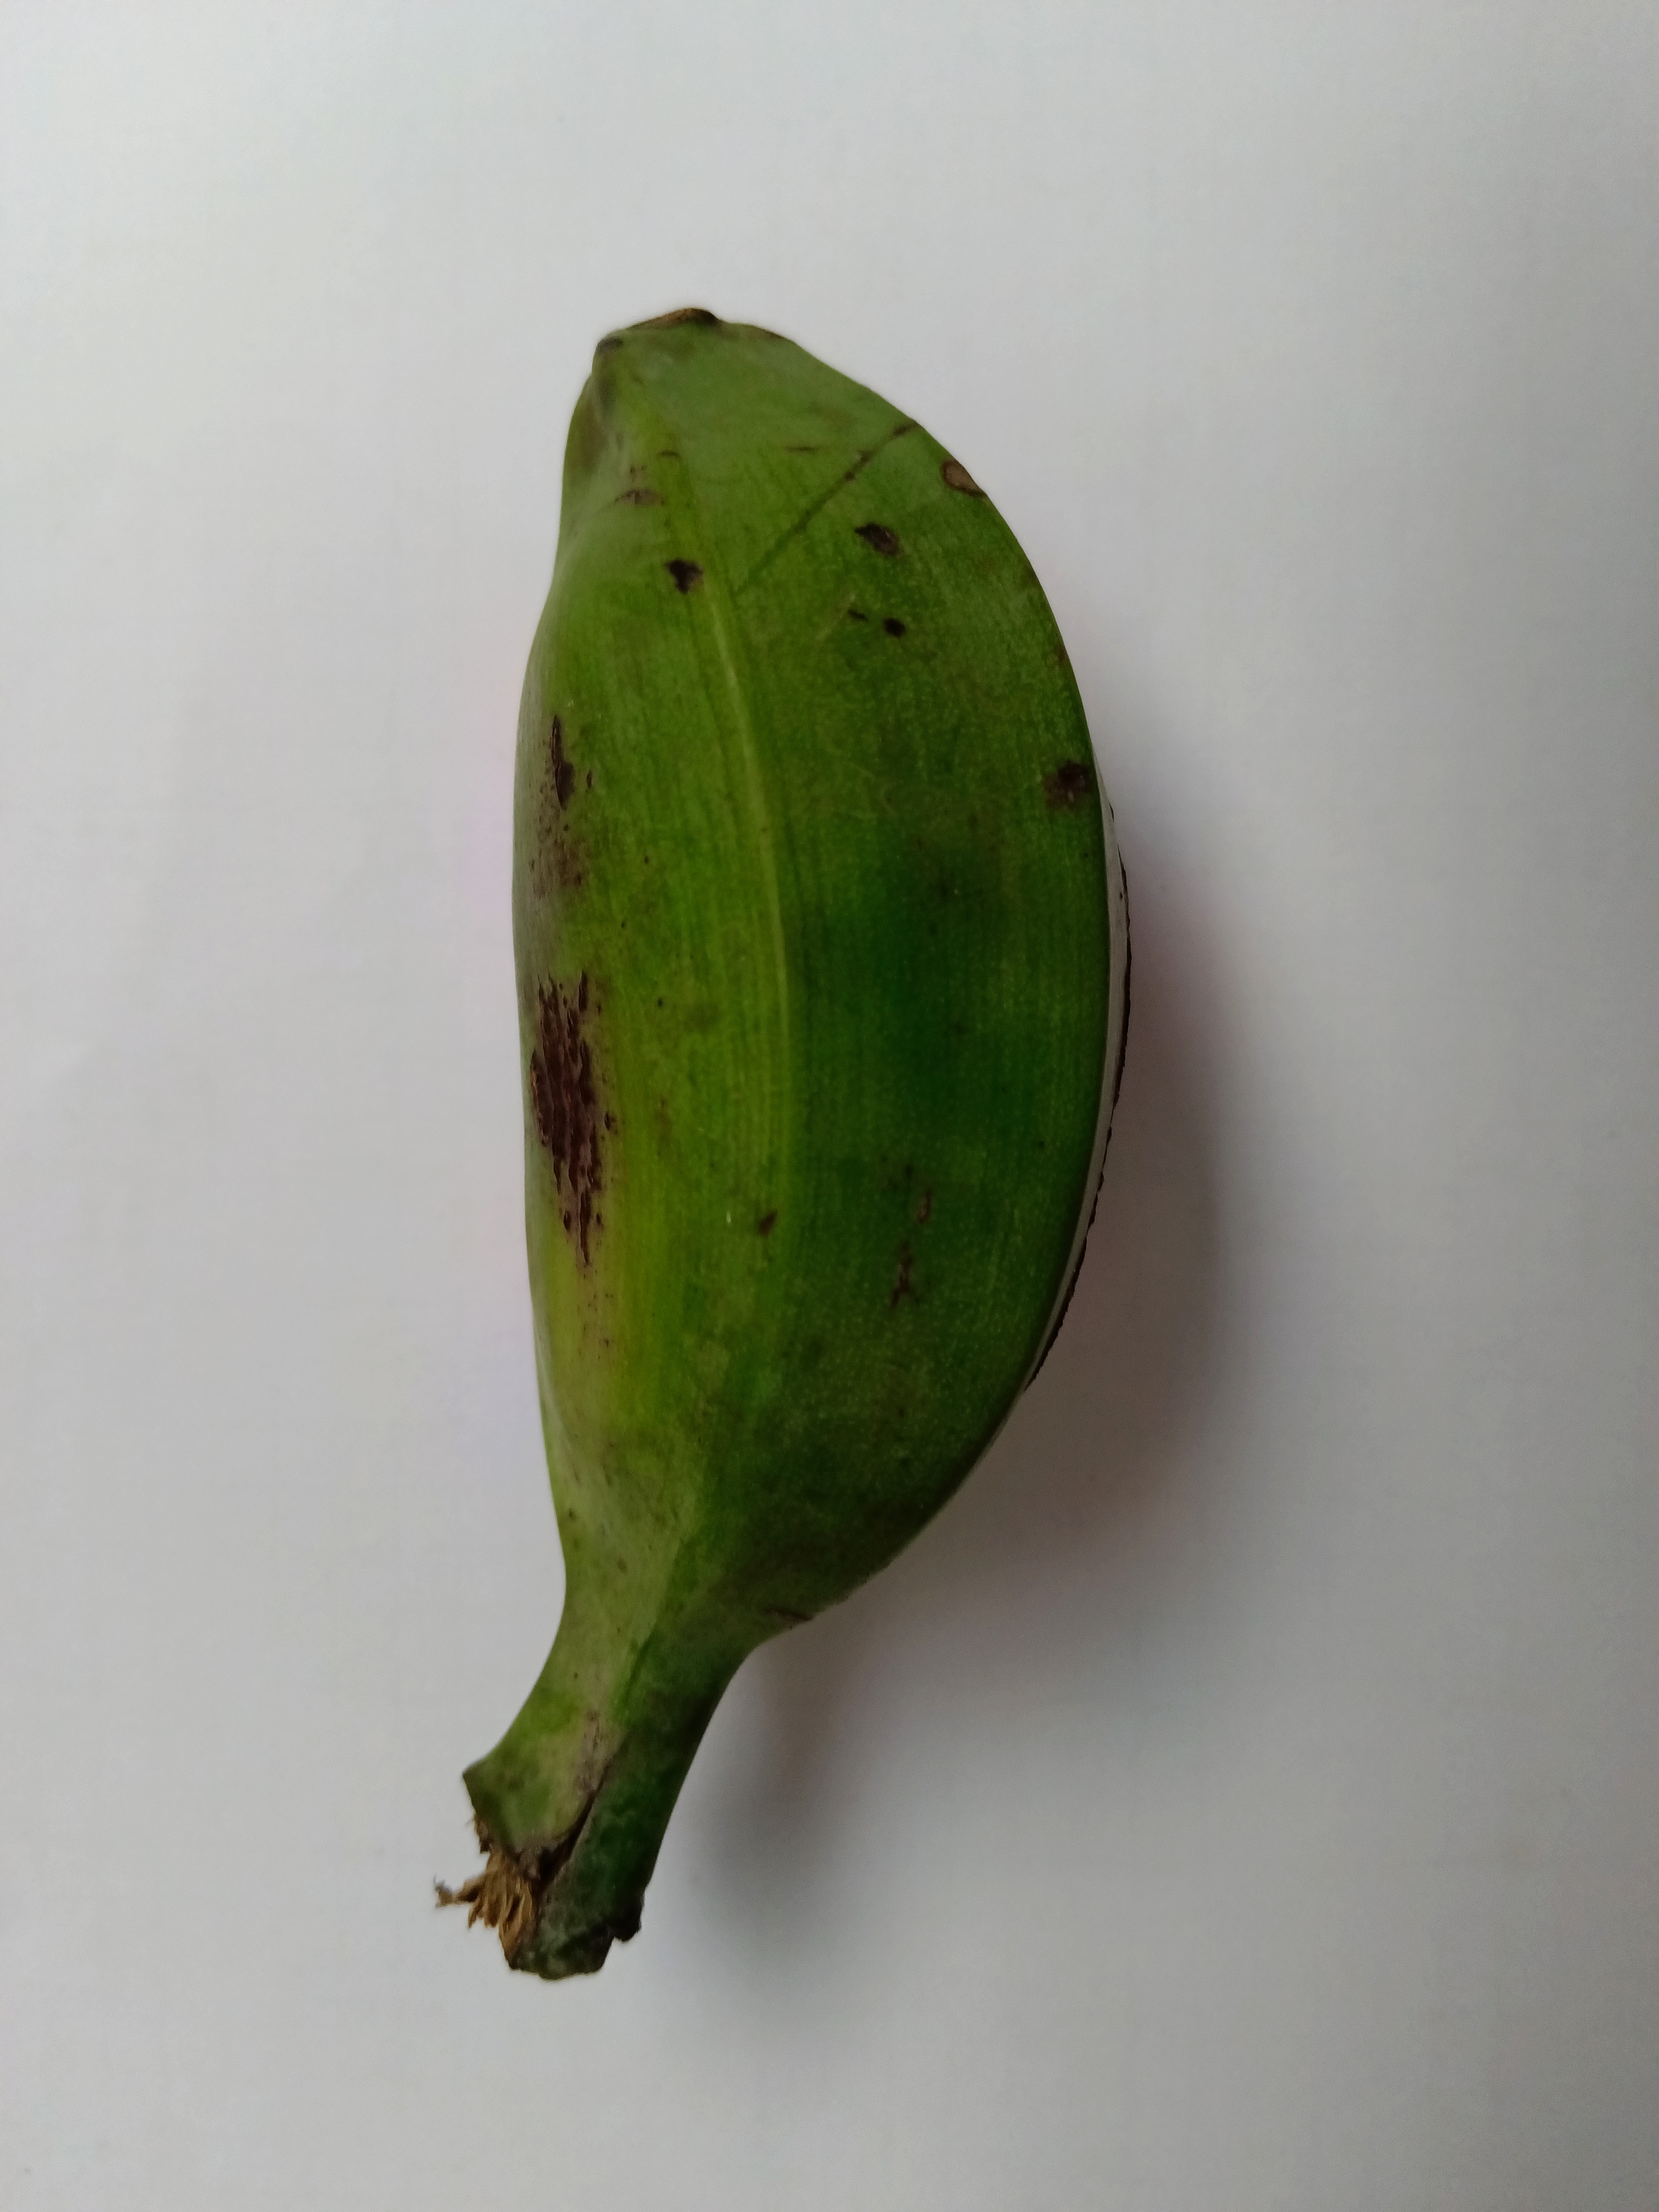
Banana variety: Bichi